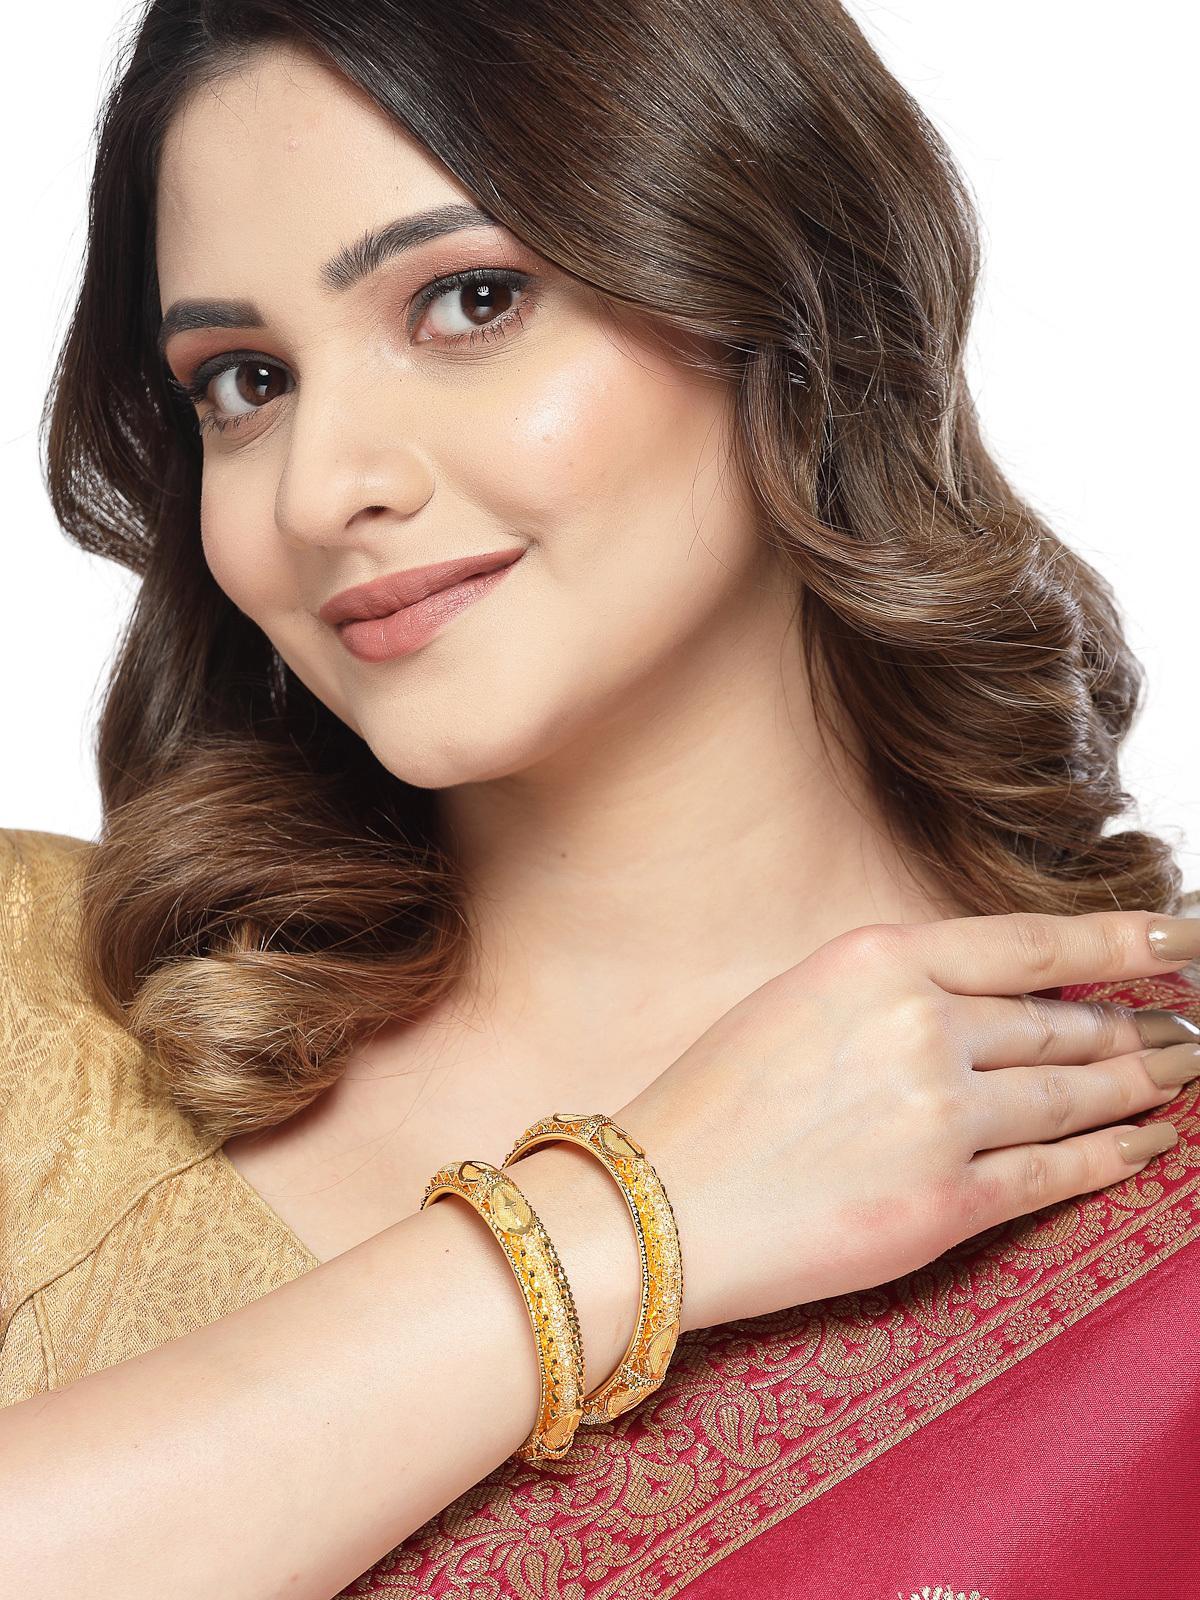
Sukkhi Attractive Gold Plated White Crystals Stones Bracelet Bangle Set Jewellery for Women & Girls|Set of 2 Latest Design|Birthday Anniversary Gift for Women|B105939_2.6
Type: Bracelets & Bangles
Brand: Sukkhi
Price: Rs. 285
 Enhance your elegance with the Sukkhi Attractive Gold Plated Bracelet Bangle Set for Women & Girls. This set of two features white crystals stones in an attractive design, showcasing the latest design trends. The gold-plated finish adds a touch of opulence to any ensemble. Sized at 2.4, 2.6 and 2.8, these bracelets make for a perfect birthday or anniversary gift, celebrating contemporary style and timeless beauty for the special women in your life with a set that's both attractive and versatile.Disclaimer:There may be slight variation in shade and colour due to photographic effects and monitor settings
Included: 2 Bangles